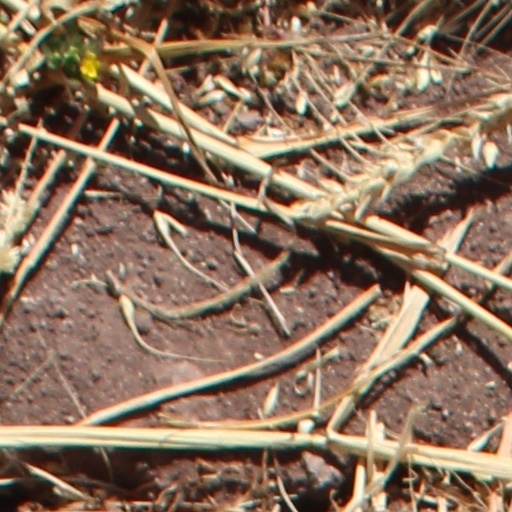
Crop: wheat